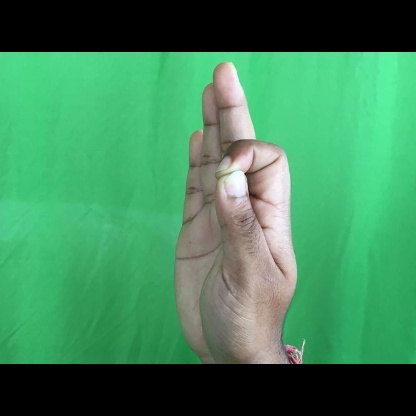
Mudra: Aralam